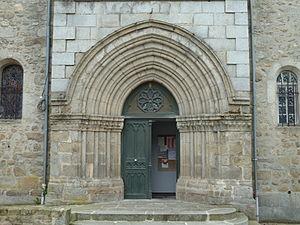
Auzances. Eglise Saint-Jacques (XIIème - XIXème siècles). Portail.
Auzances est une commune française située dans le département de la Creuse en région Nouvelle-Aquitaine, à la jonction des routes D 4, D 988 et D 996.